History of personal computers

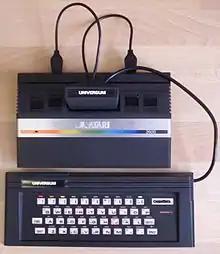
A German version of the CompuMate attached to an Atari 2600 Junior

Programmable video game consoles emerged around the same era as personal computers started to become widely available. Game consoles had been on the market previously (such as the Magnavox Odyssey released in 1972 and Home Pong in 1975) but usually as custom devices that could only play a few games hardwired into the electronics. Increased levels of integration placed computer component prices within the affordable range for home entertainment devices and game consoles gained new capabilities. The Fairchild Channel F was released in 1976, which was CPU-based and used interchangeable ROM cartridges, then the more widely sold Atari 2600 was released in 1977.